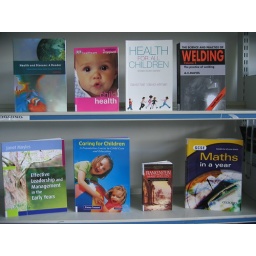
Move your mouse over each book cover and click on the link to search the library catalogue.